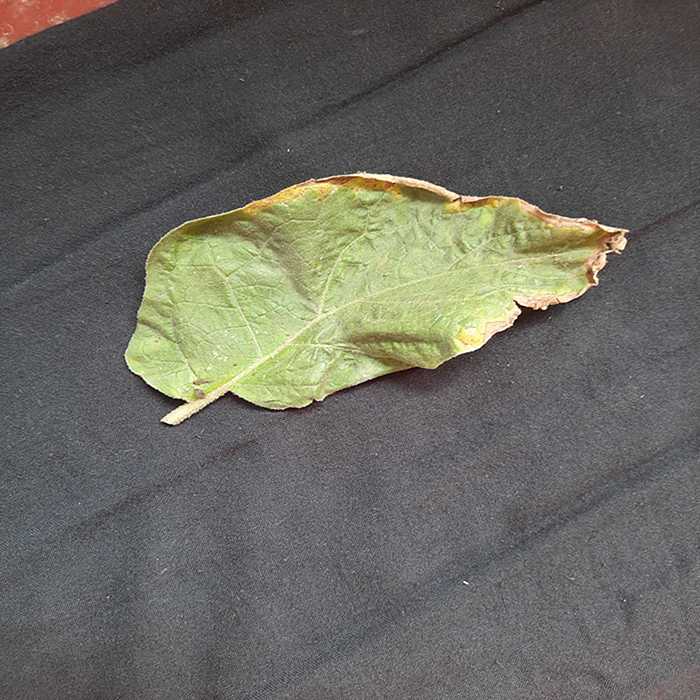
Plant: Eggplant
Label: Eggplant begomovirus